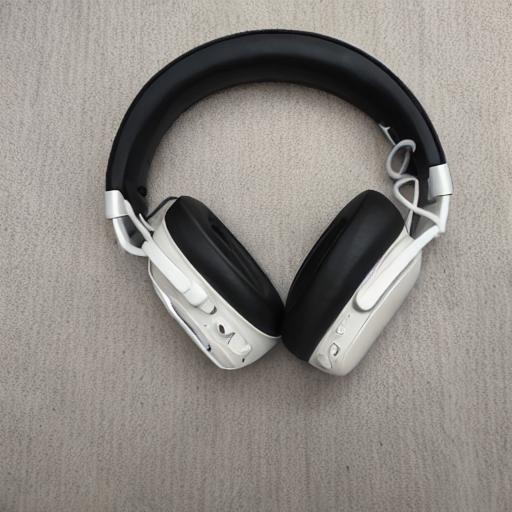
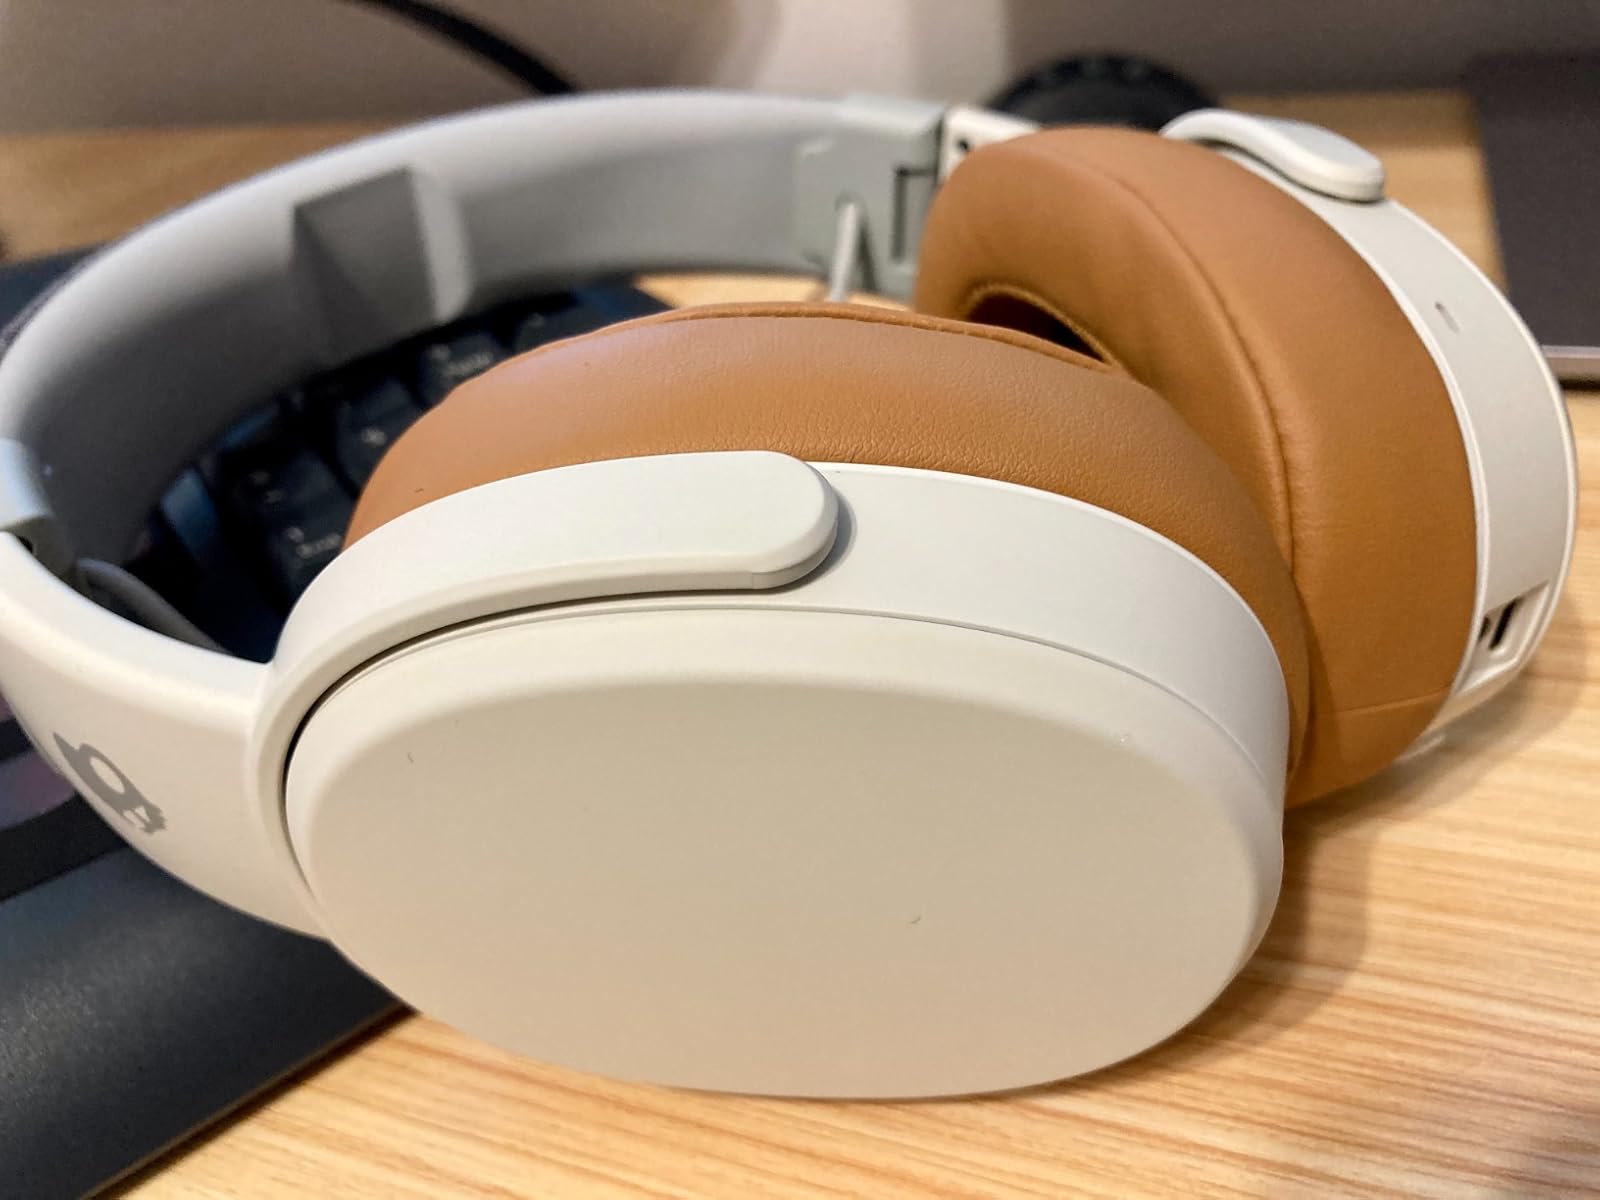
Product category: headphones
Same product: no